Earl Martineau

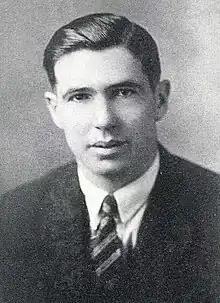

Earl Thomas Martineau (August 30, 1896 – January 20, 1966) was an American college football player and coach. He played halfback at the University of Minnesota and was selected as an All-American in 1922 and 1923 and served as the captain of the 1923 Minnesota team. While at the University of Minnesota, Martineau was a member of Sigma Chi fraternity. After graduating from Minnesota, Martineau became a football coach. From 1924 to 1928, he was the head football coach at Western Michigan University, then known as Western State Normal School and Western State Teachers College, compiling a record of 27–10–1 in five seasons. His 1926 team tallied a record of 7–1. Martineau later served as a backfield coach for Purdue. In 1932, Martineau began a long association with Fritz Crisler. He was the backfield coach for Crisler at Princeton University from 1932 to 1937 and an assistant coach under Crisler at the University of Michigan from 1938 to 1945.